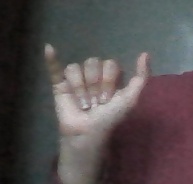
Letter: ya